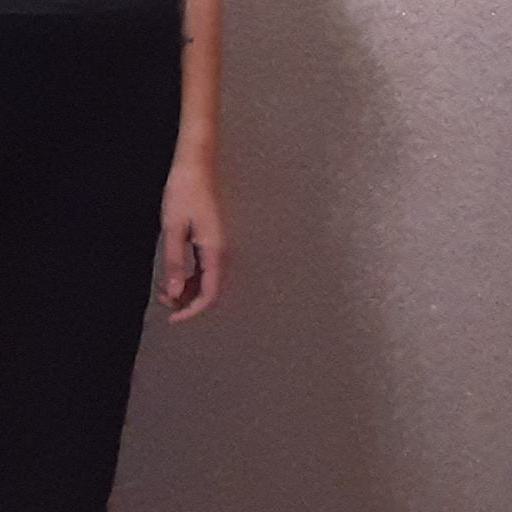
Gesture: no_gesture